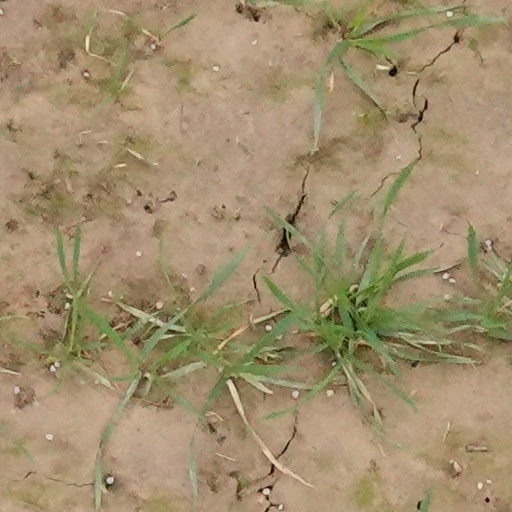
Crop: wheat